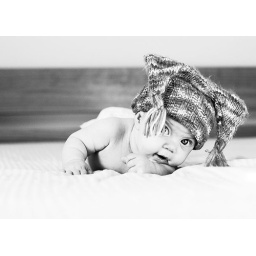
On the bed in a hat